Alex Okafor

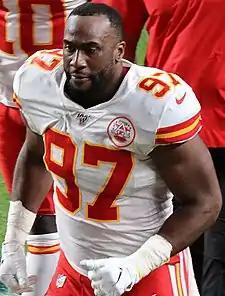
Okafor with the Kansas City Chiefs in 2019

Alex Okafor (born February 8, 1991) is an American former professional football player who was a defensive end in the National Football League (NFL). He played college football for the Texas Longhorns, earning All-American honors. Okafor was selected by the Arizona Cardinals in the fourth round of the 2013 NFL draft, and has also played for the New Orleans Saints and Kansas City Chiefs. He won Super Bowl LIV with the Chiefs.